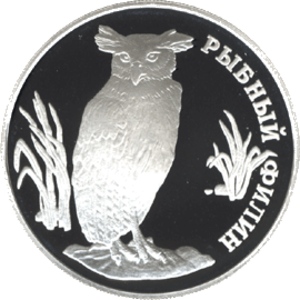
Le Grand-duc de Blakiston, aussi connu en tant que Kétoupa de Blakiston, est une espèce d'oiseaux de la famille des Strigidae. C'est le deuxième plus grand rapace nocturne après le Grand-duc d'Europe. Ce hibou essentiellement piscivore se retrouve dans l'extrême nord-est de l'Asie et au Japon, où il est extrêmement rare et nécessite des mesures de conservation.